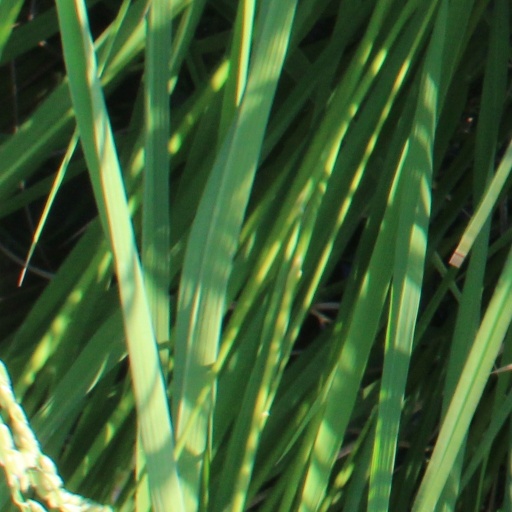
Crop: rice